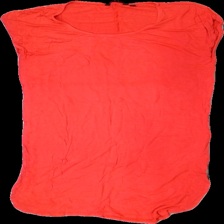
View: front
Type: Dress
Category: Ladies
Brand: Indiska
Colors: Red
Material: 100% viscose
Cut: Regular
Size: S
Season: All
Holes: Minor
Damage: hål
Damage location: middle center
Damage 2 location: middle right
Price range: <50
Recommended usage: Export
Description: röd klänning, lätt nopprig och litet hål i mitten